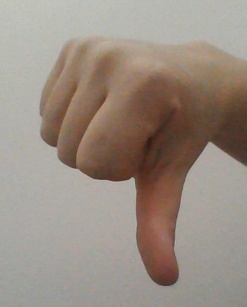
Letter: waw